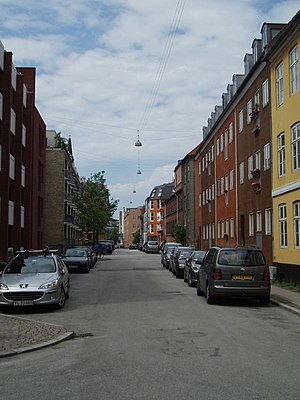
Sofiegade
Sofiegade.
Sofiegade på Christianshavn
Sofiegade er en gade på Christianshavn i København. Den går fra Christianshavns Kanal i nordvest til Christianshavns Voldgade og Christianshavns Vold i sydøst og krydser Dronningensgade og Prinsessegade undervejs. Gaden er formentlig opkaldt efter dronning Sophie af Mecklenburg, der var mor til kong Christian 4., som stod bag anlæggelse af Christianshavn.